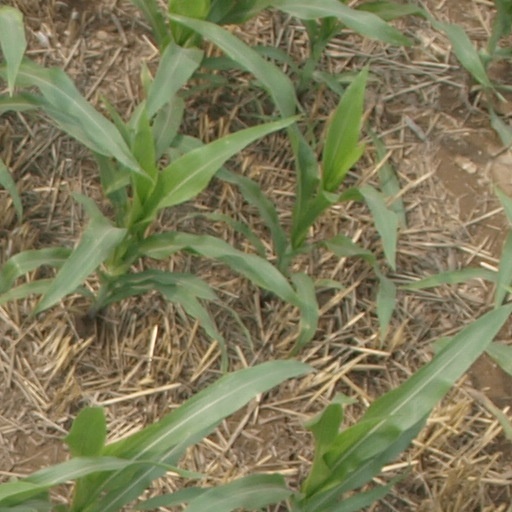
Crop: maize; corn